Trás-os-Montes

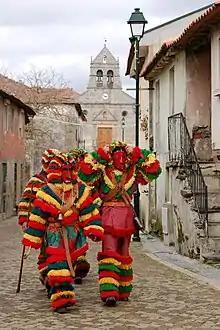
Group of Caretos in the streets of the village of Podence

Caretos de Podence is a masquerade held in the town of Podence, belonging to the municipality of Macedo de Cavaleiros, which has been declared Intangible Cultural Heritage of Humanity by Unesco. Inserted in the winter festivals, so characteristic in the Trás-os-Montes region, the Caretos represent diabolical and mysterious images that every year, since time immemorial, have been out on the streets at carnival festivals. Interrupting the long silences of each winter, as if secretly and unpredictably emerging from the corners of Podence, the Caretos and their frenzied cowbells appear well crossed in the colored stripes of the thick blankets of their suits.